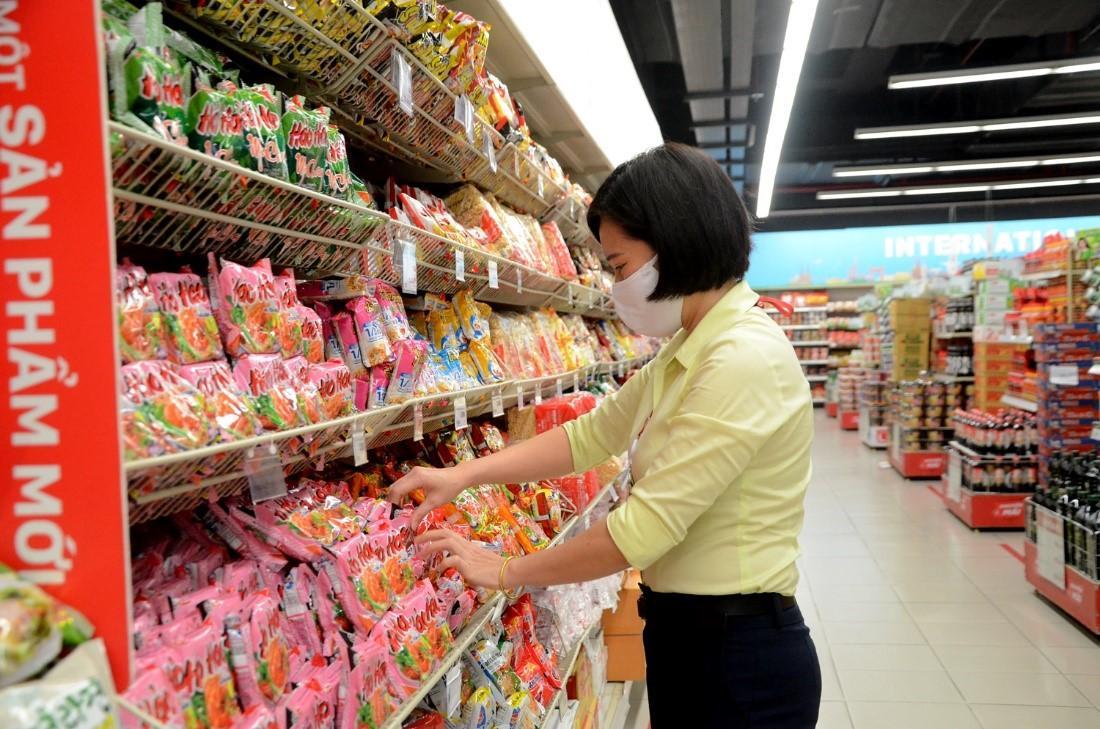
có một người phụ nữ mặc áo vàng đang đứng bên một kệ hàng mì tôm